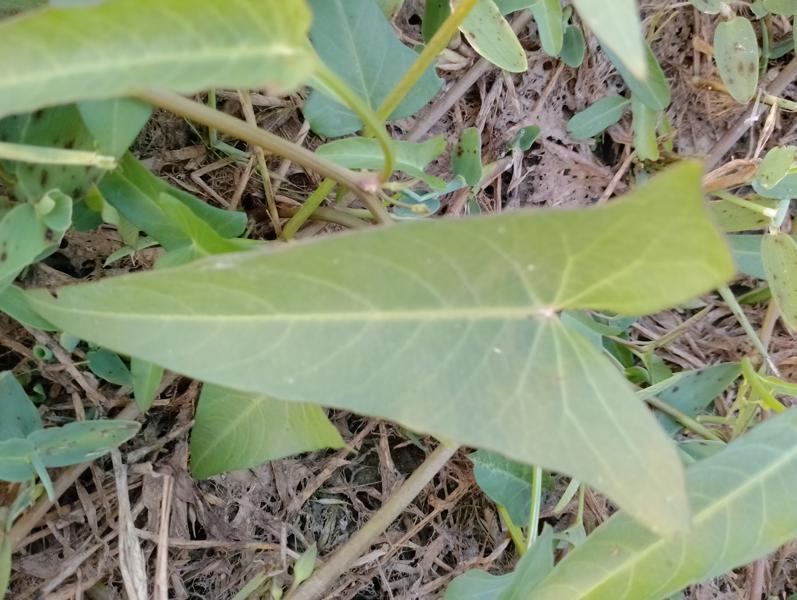
Weed species: Ipomoea aquatic